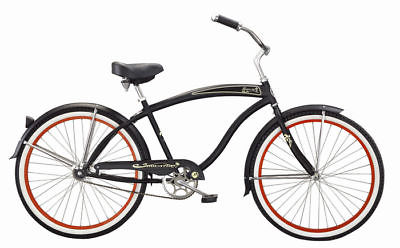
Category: bicycle